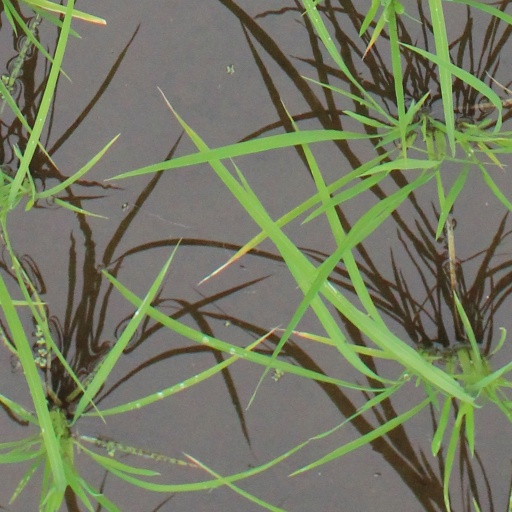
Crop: rice